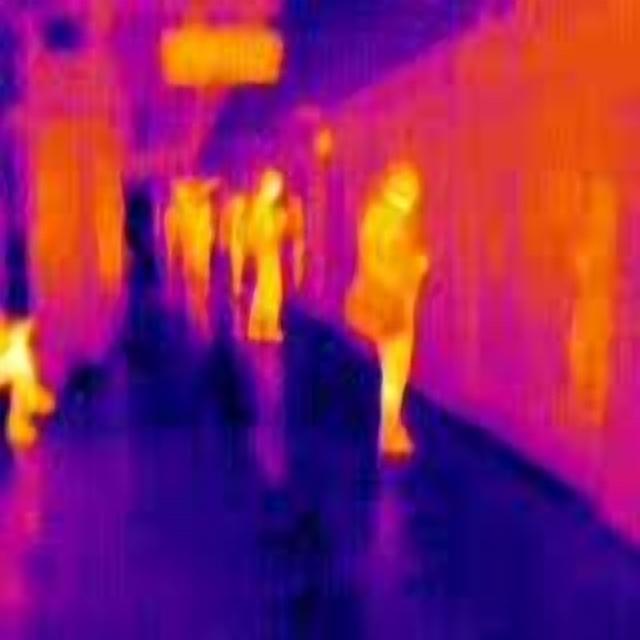
Detected objects:
label: person
label: person
label: person
label: person
label: person